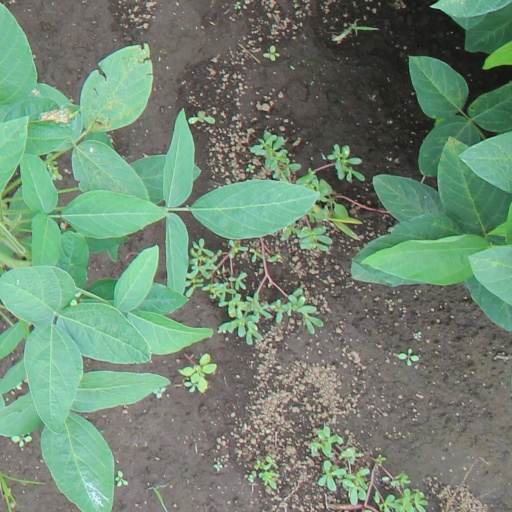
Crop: soybean